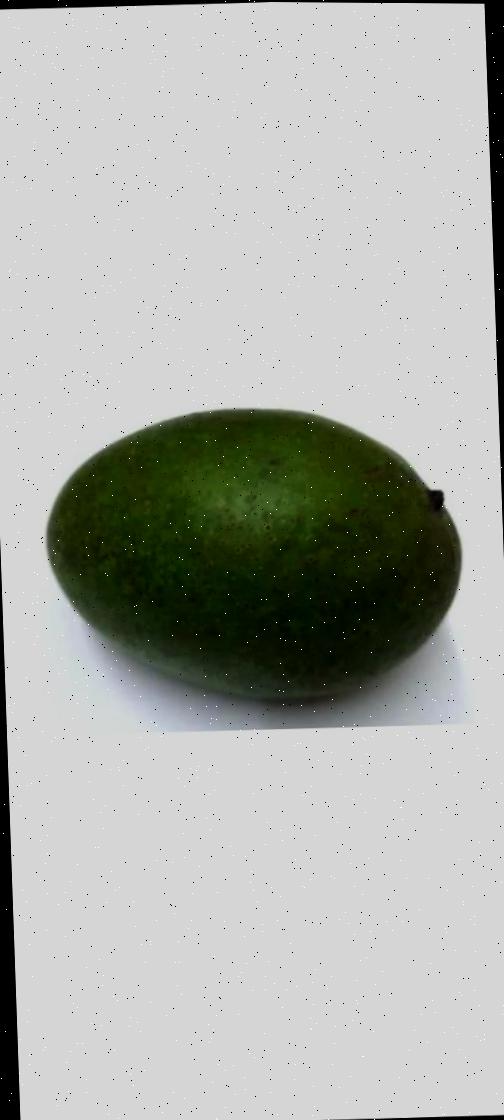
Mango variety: Ashshina Zhinuk